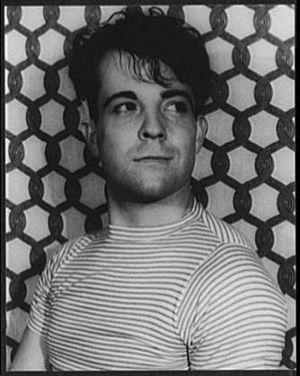
Le Chant du Nil est un film américain réalisé par Sam Wood, sorti en 1933.
Ramón Novarro est un acteur, réalisateur, scénariste et producteur de cinéma mexicain né le 6 février 1899 à Durango, décédé le 30 octobre 1968 à North Hollywood. Il fut l'un des acteurs les plus connus du cinéma muet, et fut comparé à Rudolph Valentino.